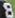
Number: 8